Zygiella x-notata

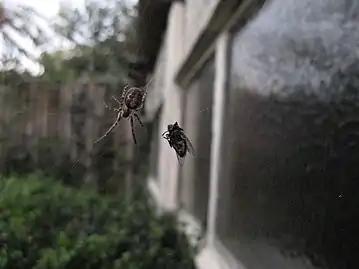

Juvenile "zygiella x-notata" characteristically build a new web each day until they reach adulthood. Adult "Zygiella x-notata" spin orb-webs which are used to capture and incapacitate prey. Rather than building a new web every day as juveniles do, adult female Z". x-notata" build an initial web and renew it nearly every day as needed. The female spider will sit in her retreat on the web, which is attached to a signal strand in the characteristic missing orb-web sector. When prey are caught in the web, the female can thus detect its presence through vibrations in the signal strand. As these vibrations are detected, she climbs down the silken signal thread to the hub of the web where the prey has been trapped. Prey type is dependent on the spider's native habitat and geographical location, but usually consists of flying prey such as Diptera. Male Z"ygiella x-notata" feed similarly to females as juveniles, but once they reach adulthood they no longer build webs in order to capture prey, rather focusing on successful reproduction.